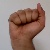
The image shows a hand gesture representing the letter 'A' in Indian Sign Language.